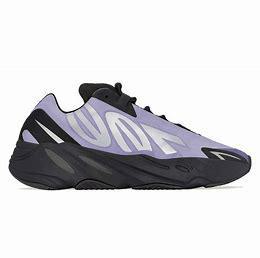
Brand: Adidas
Model: Yeezy Boost 700